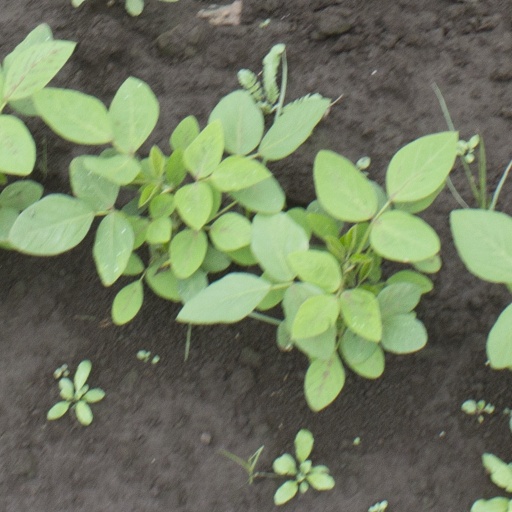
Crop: soybean